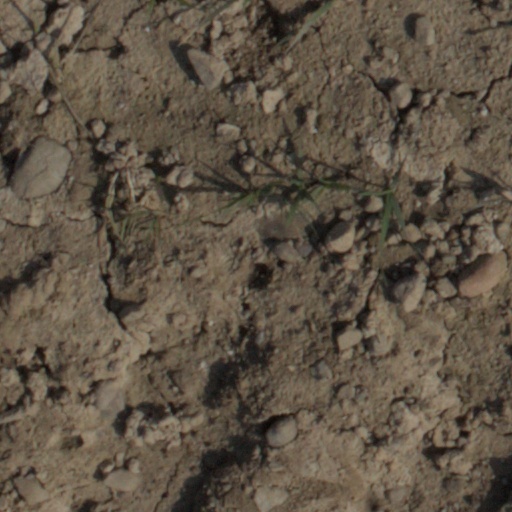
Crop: wheat